Derry City F.C. records

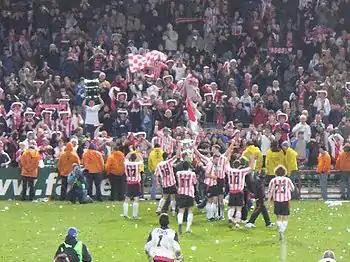
Derry City celebrate winning the 2006 FAI Cup.

Derry compete in a number of major domestic competitions on an annual basis. Those include the League of Ireland, the FAI Cup and the League of Ireland Cup. They can also take part in the cross-border Setanta Sports Cup, on condition of qualification for the tournament based on performances in the three former competitions. Prior to 1973 the club's main domestic competitions were the Irish League and the IFA Cup.